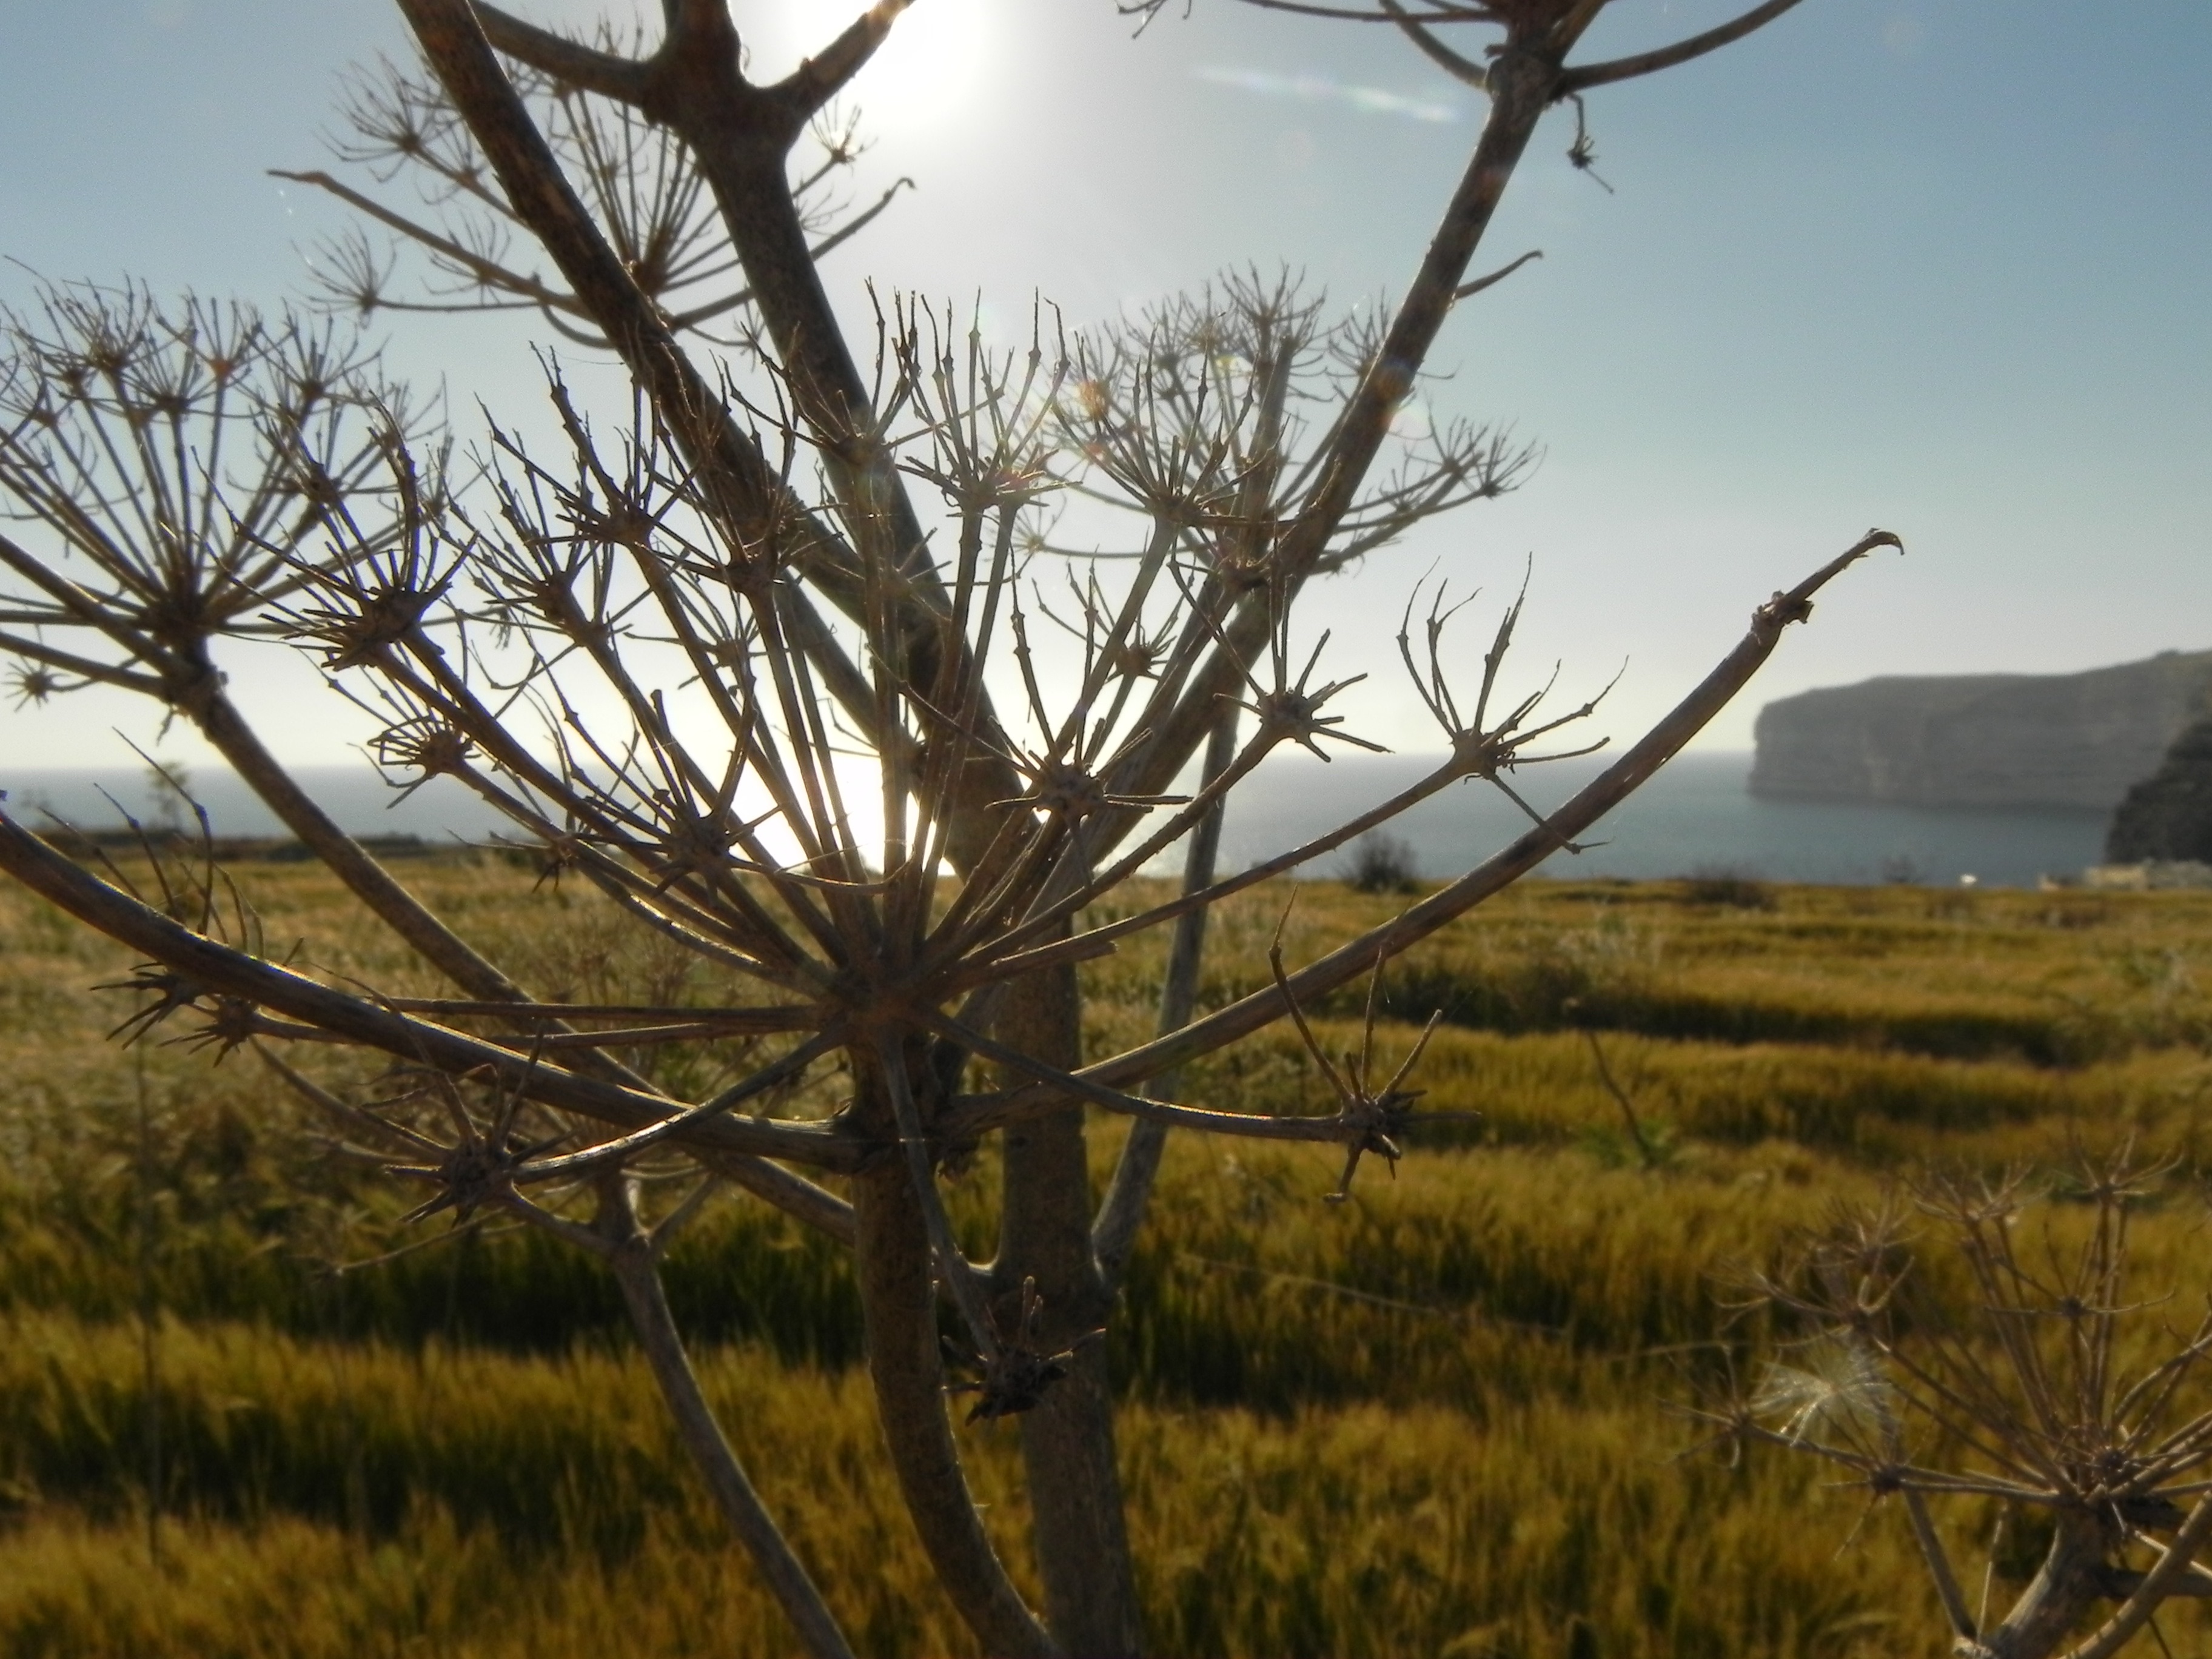
landscape, tree, nature, grass, marsh, wilderness, branch, plant, prairie, morning, flower, wind, flora, savanna, wetland, habitat, ecosystem, natural environment, grass family, woody plant